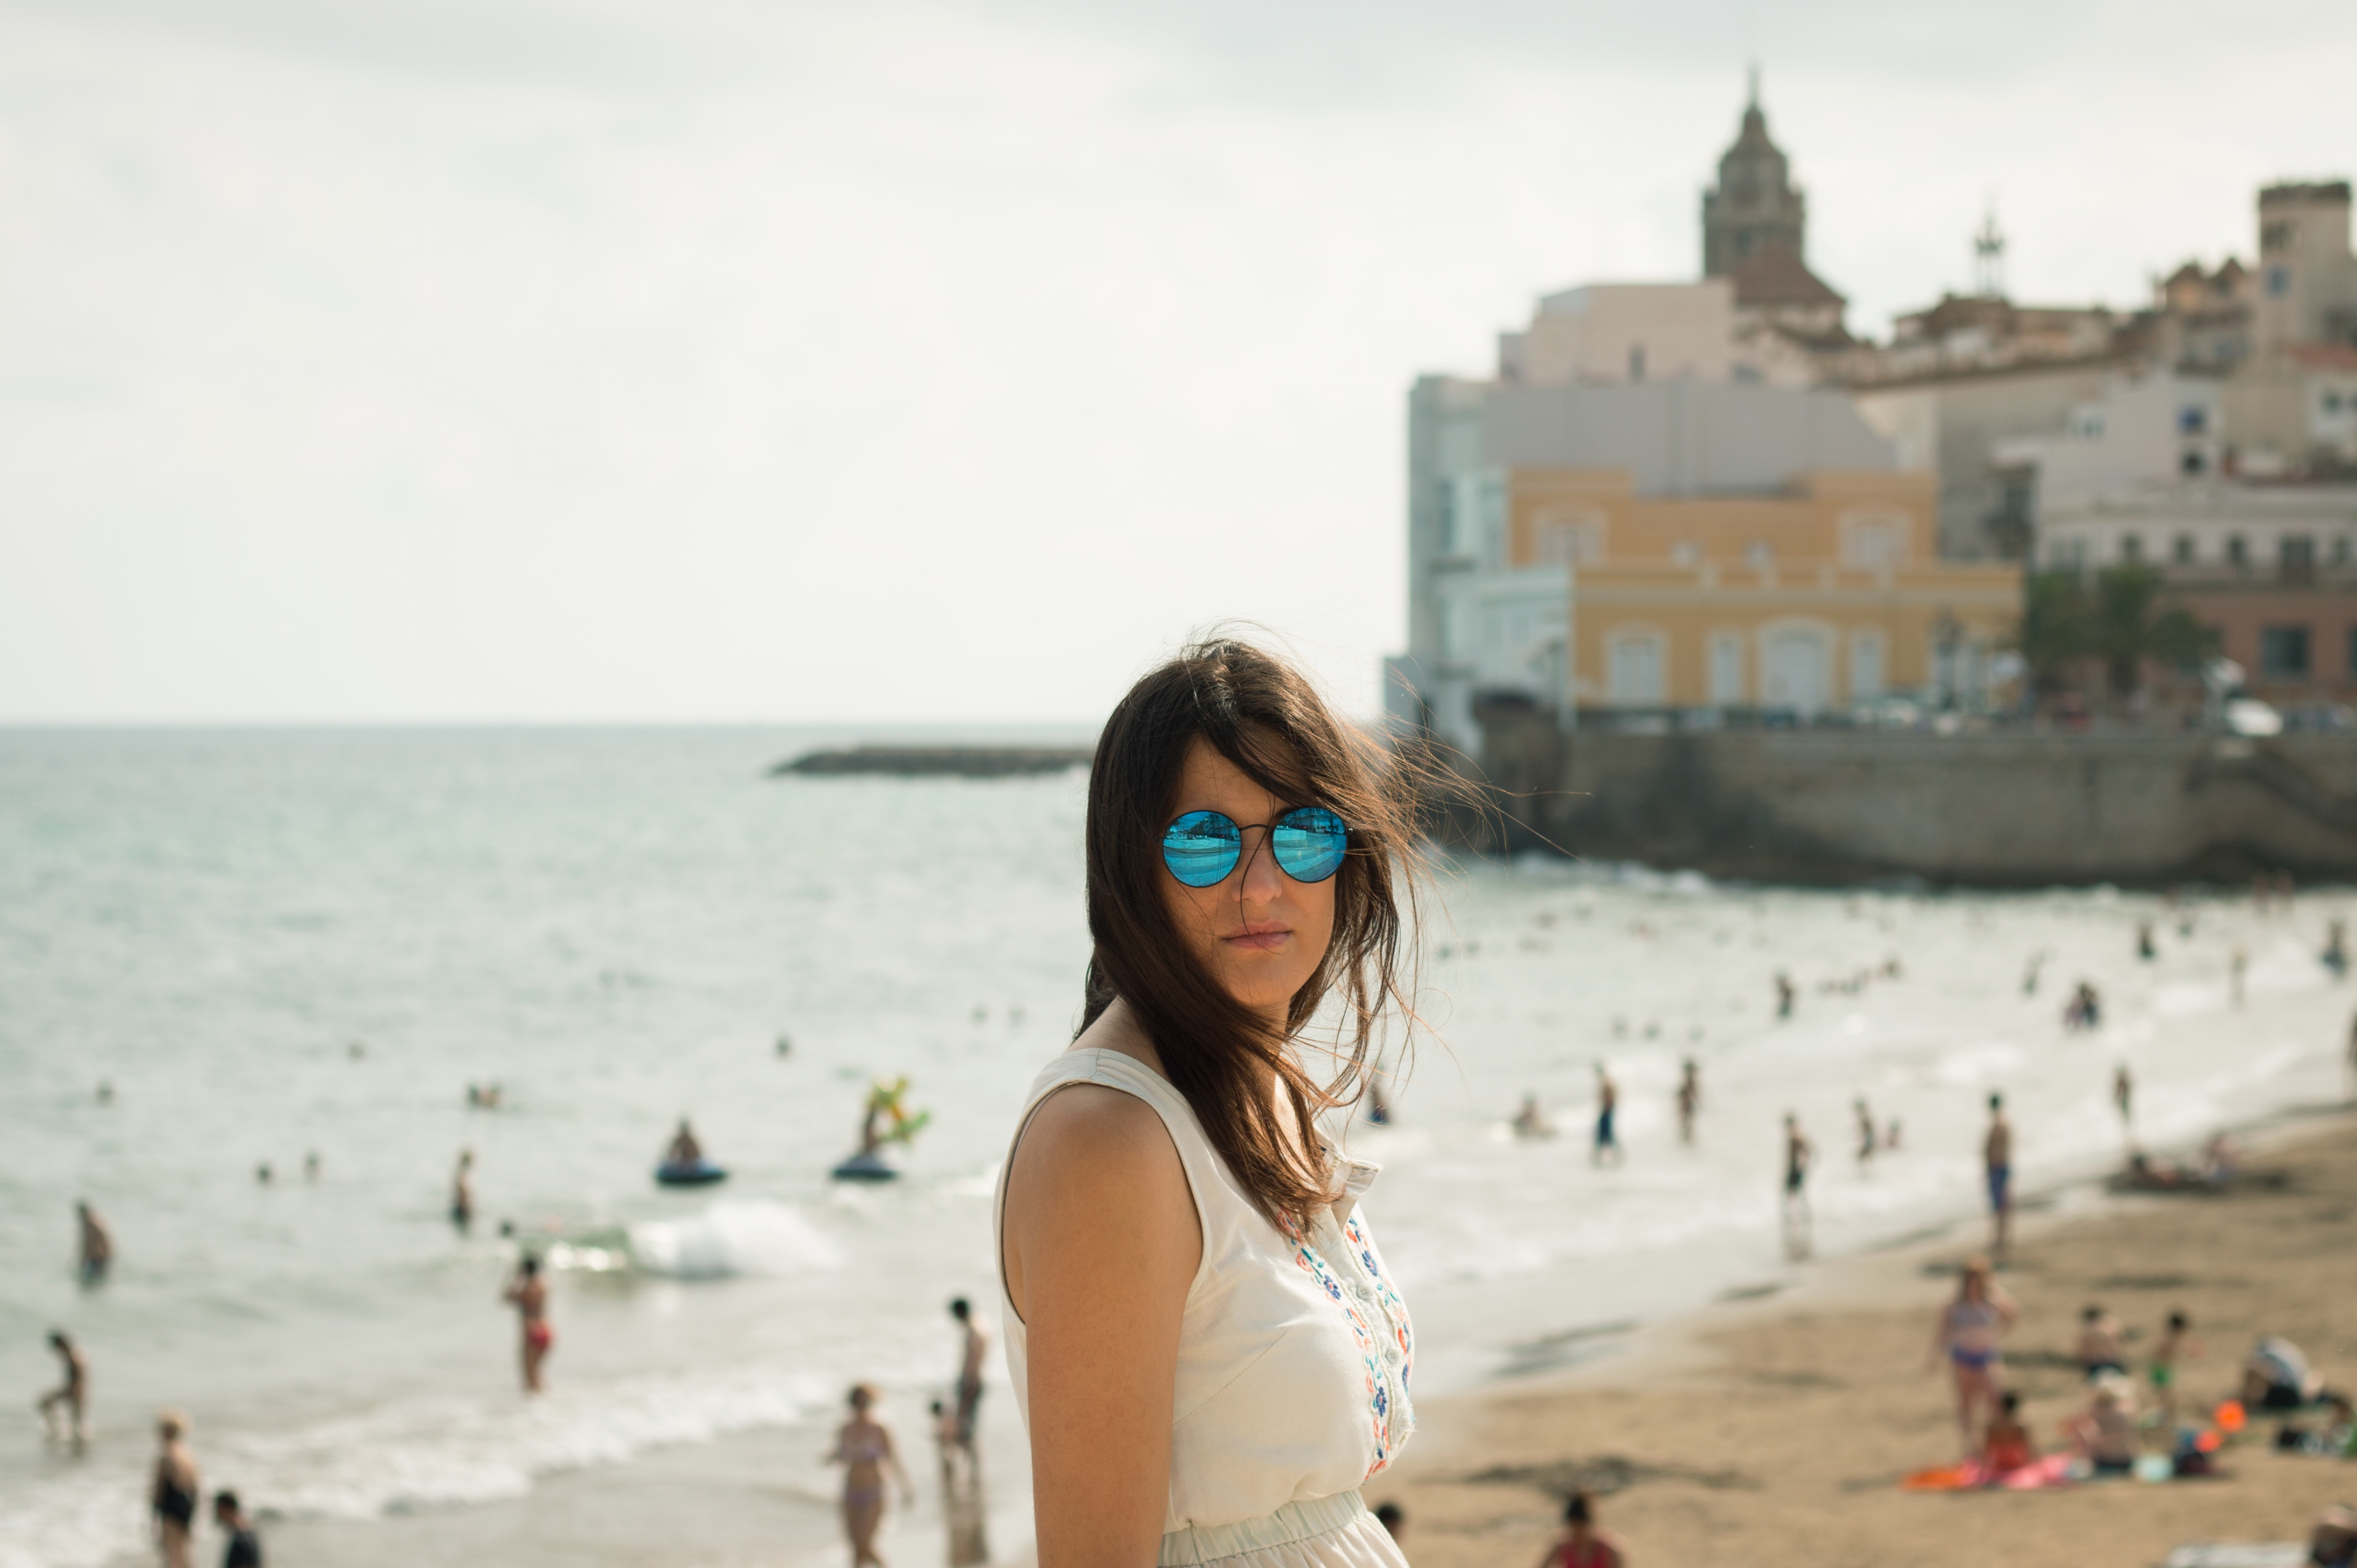
beach, sea, coast, sand, woman, summer, vacation, model, sunglass, season, body of water, photograph, beauty, image, photo shoot